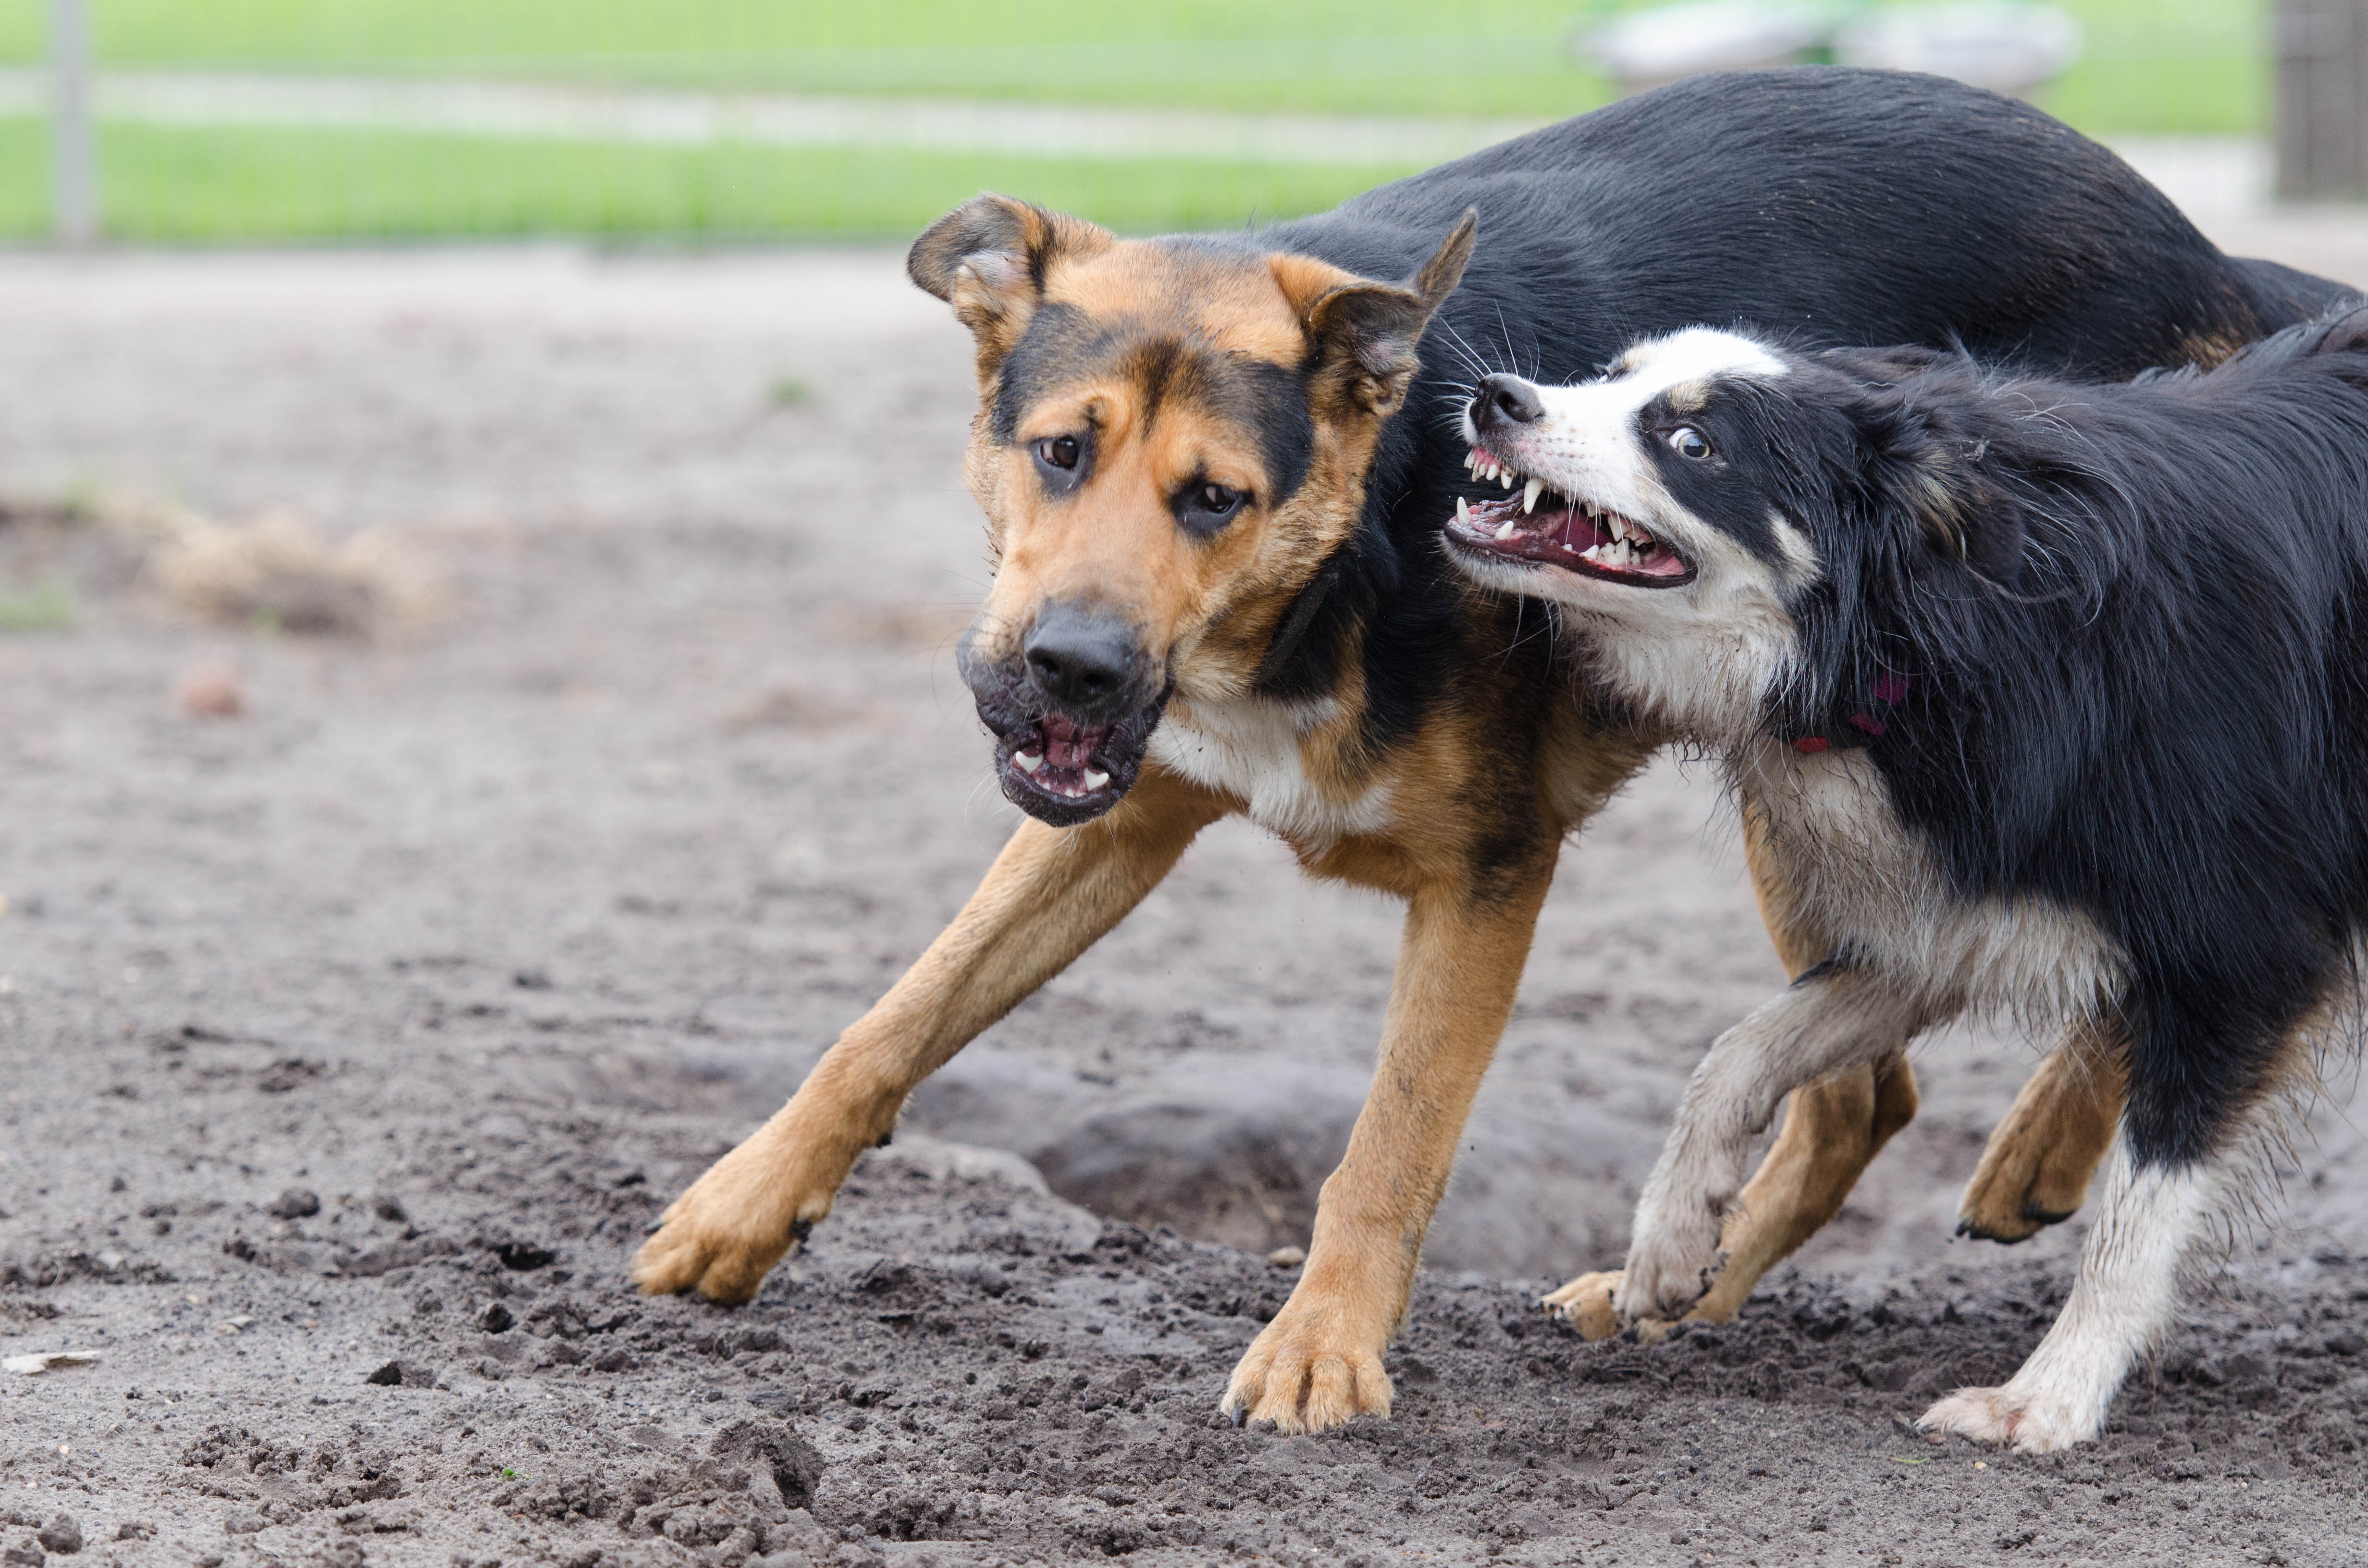
dog, mammal, playful, border collie, great, hybrid, vertebrate, dog breed, playing dogs, raging dogs, street dog, dog like mammal